Catskill Mountains

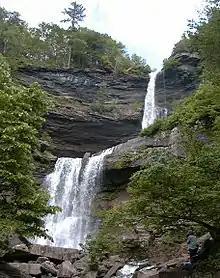
Kaaterskill Falls on Spruce Creek near Palenville, New York. One of the higher falls in New York. Two separate falls total .

Climatically, the Catskills lie within the Allegheny Highlands forests ecoregion.